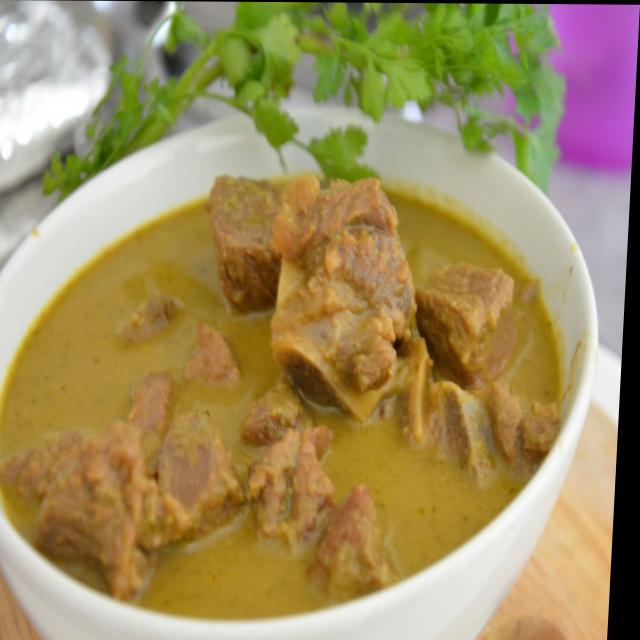
Dish: mutton_curry